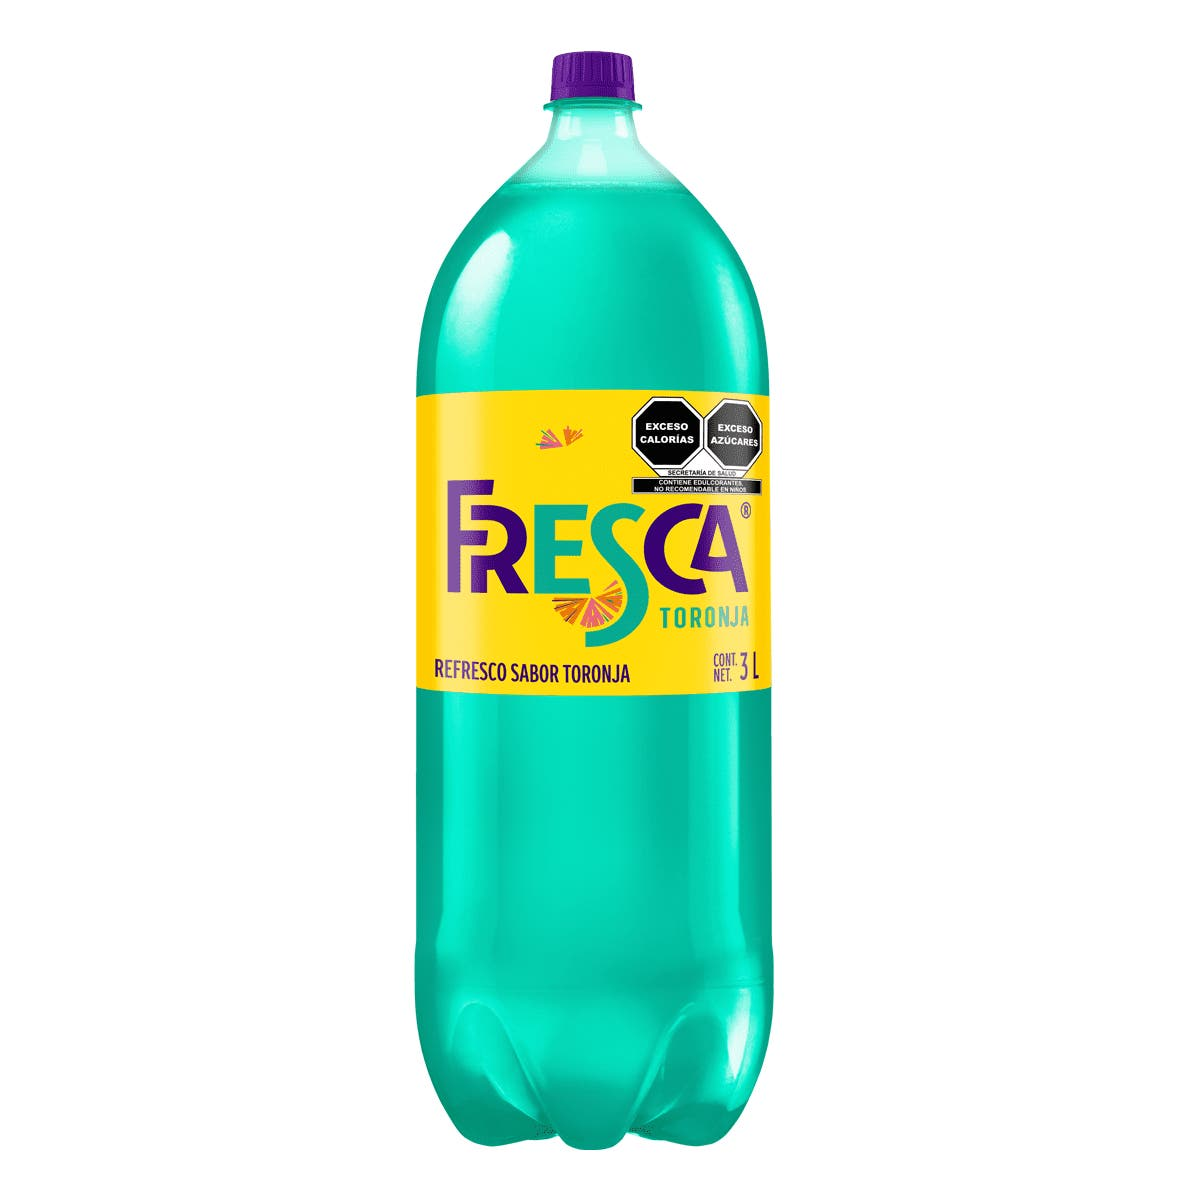
A Fresca pink grapefruit flavor soda in a 3-liters plastic bottle